Rocky Mountain Rangers

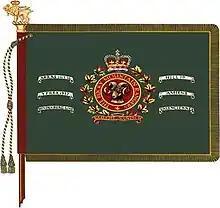
Regimental colour

In the list below, battle honours in capitals were awarded for participation in large operations and campaigns, while those in lowercase indicate honours granted for more specific battles. The Rocky Mountain Rangers' battle honours were earned by members fighting with other units. During the Great War, the regiment's CEF battalion was broken up and its members sent to other numbered battalions of the Canadian Corps. The numbered battalions included: